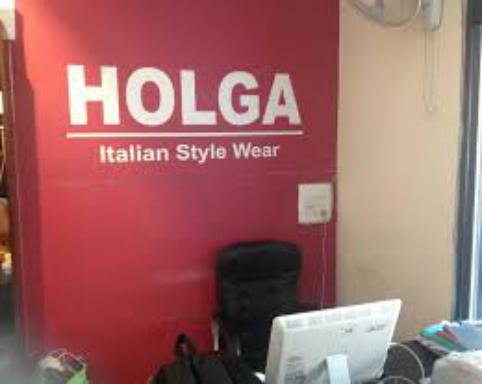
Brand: Holga
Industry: Electronic